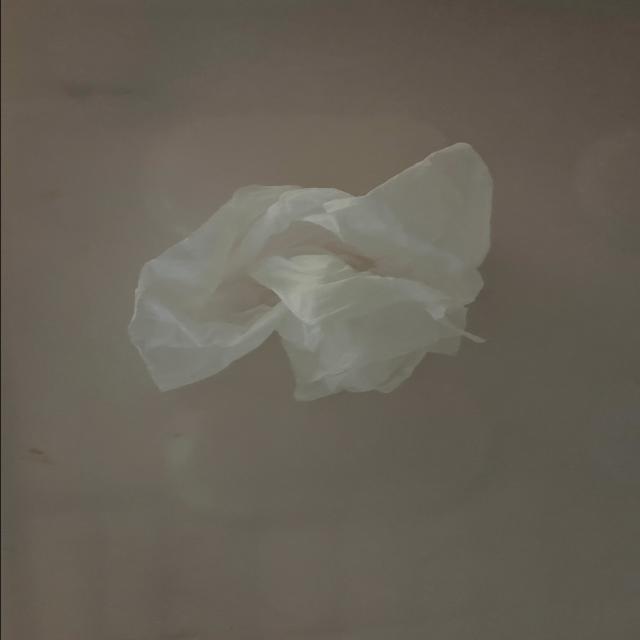
Label: tissues